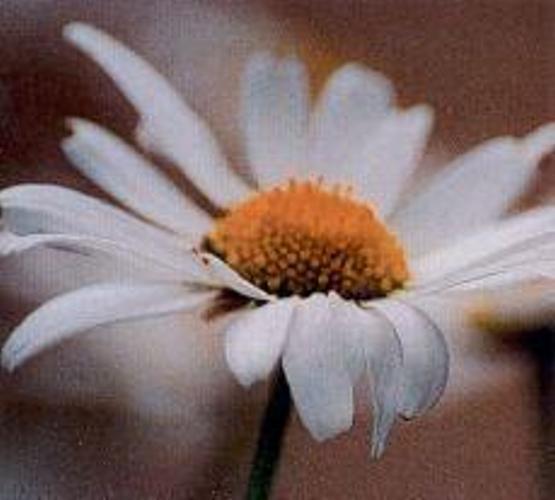
Flower: Daisy